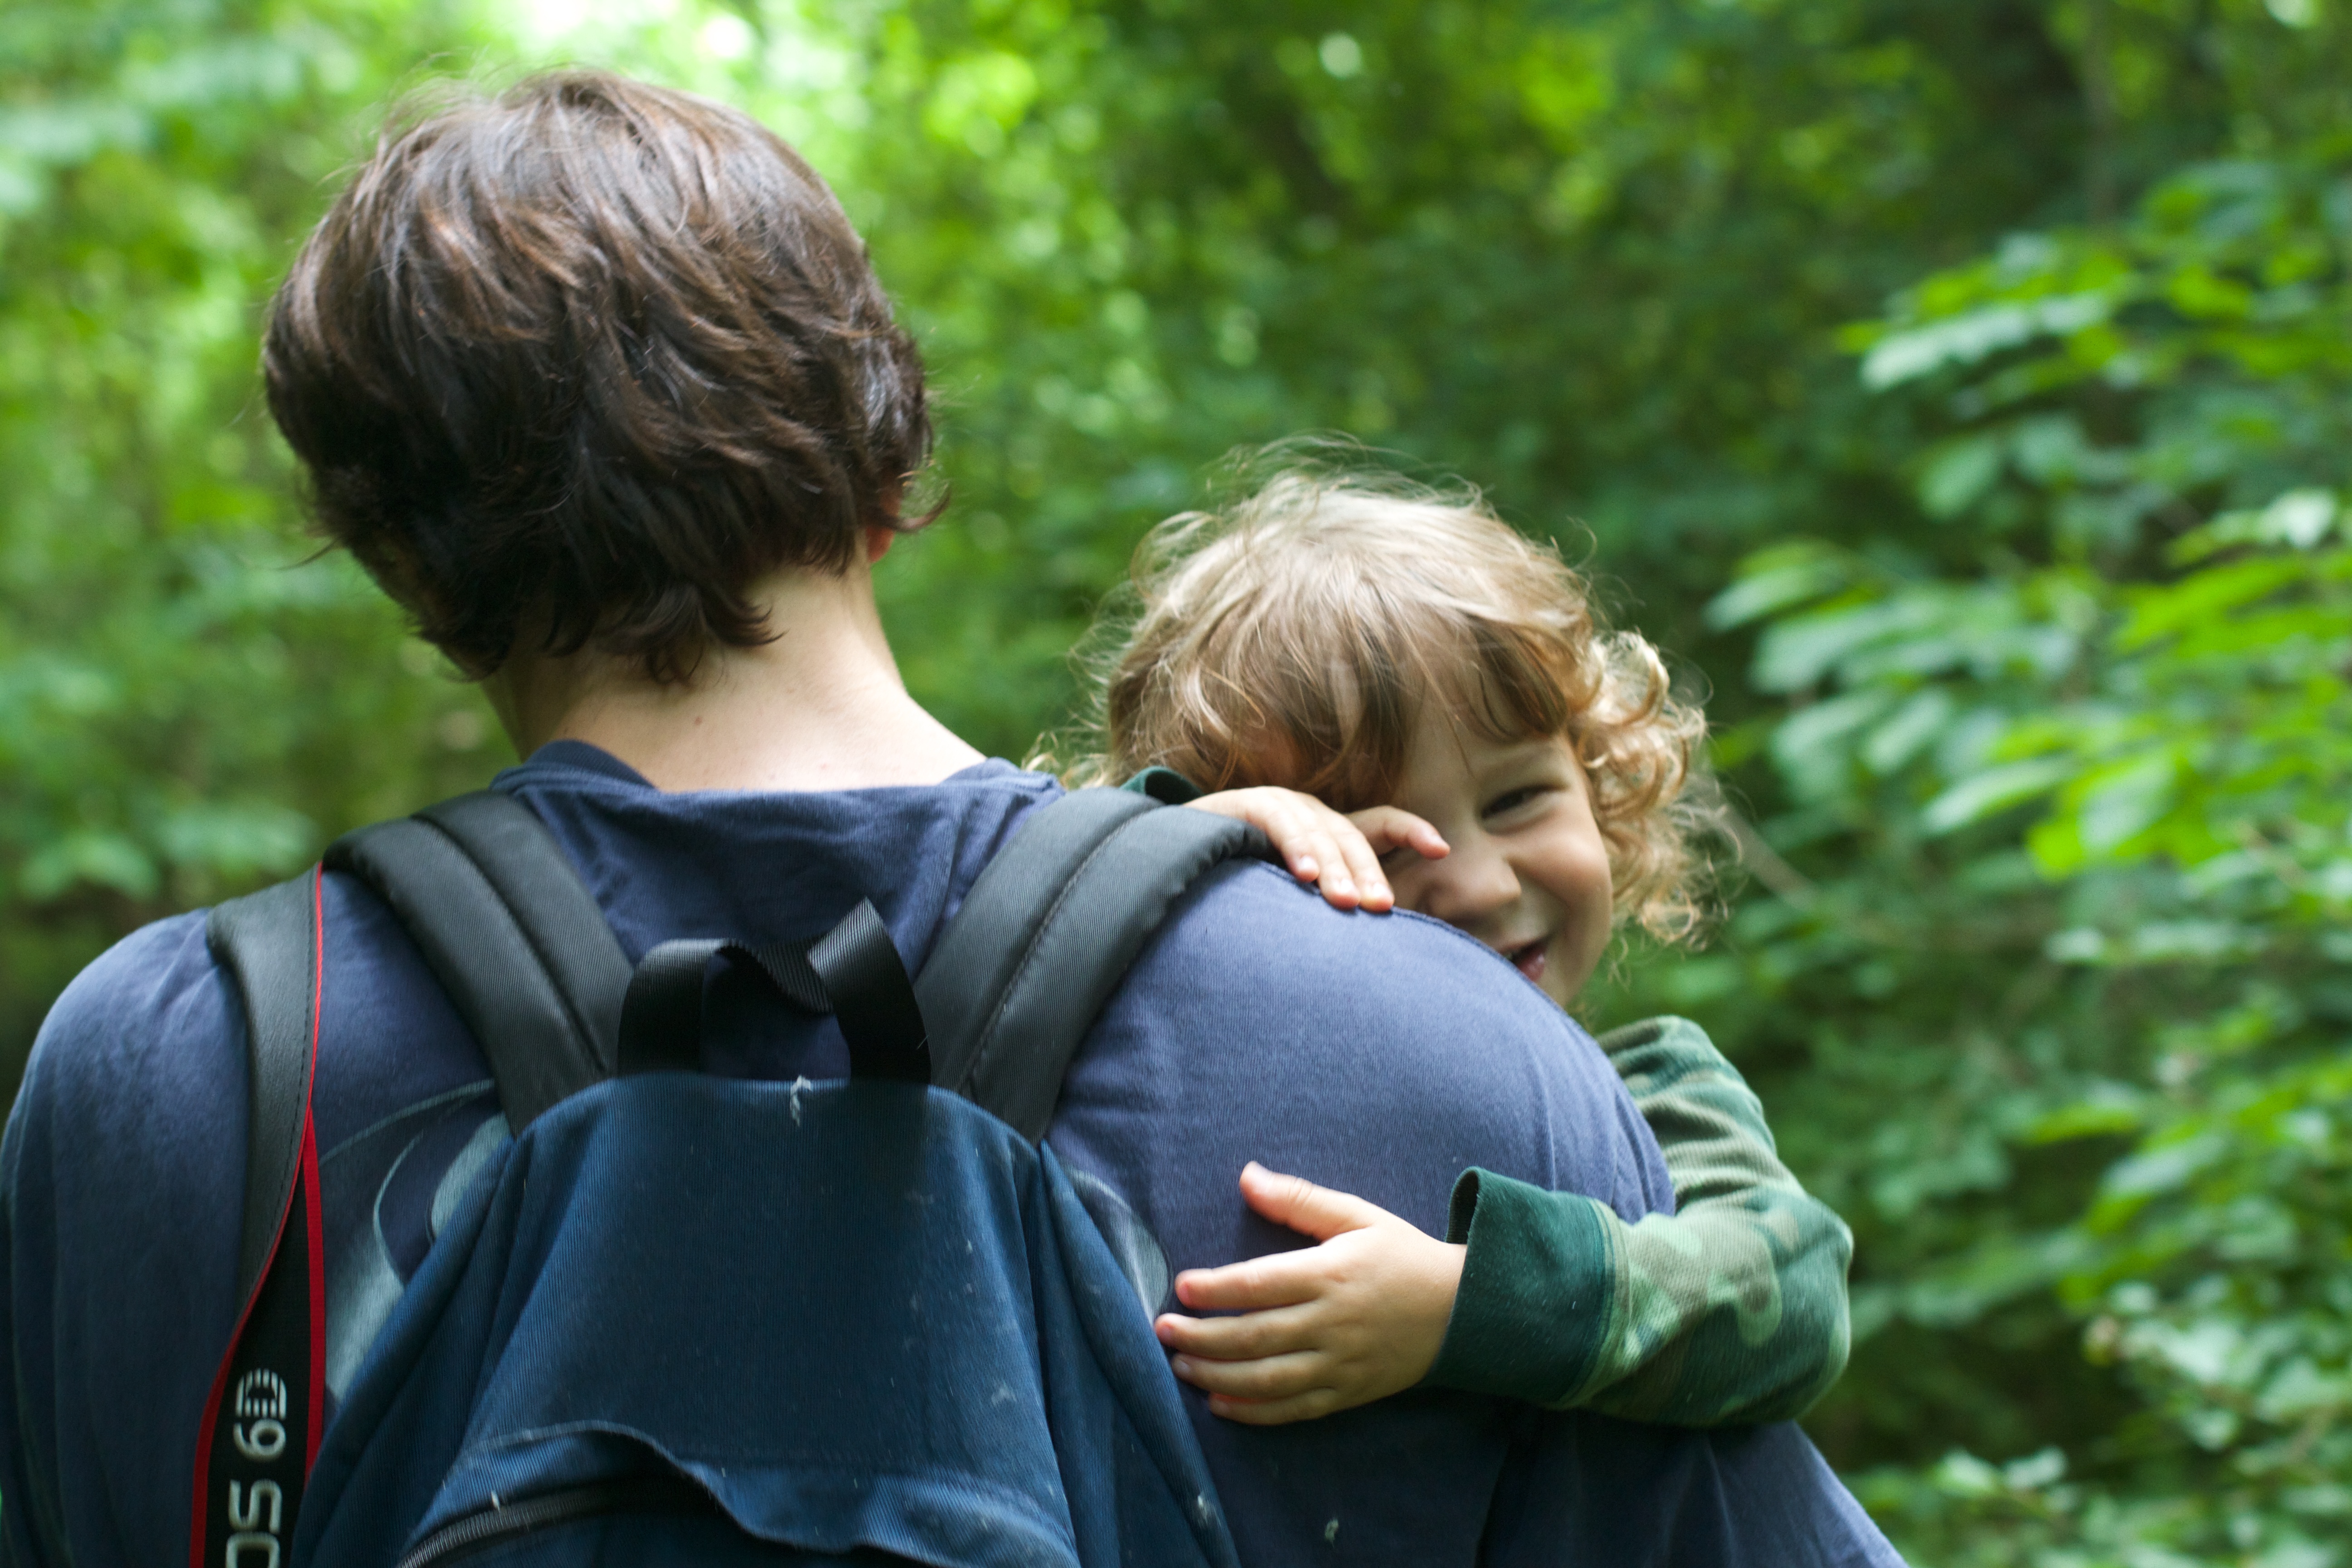
man, person, people, boy, male, romance, child, hug, toddler, interaction, portrait photography